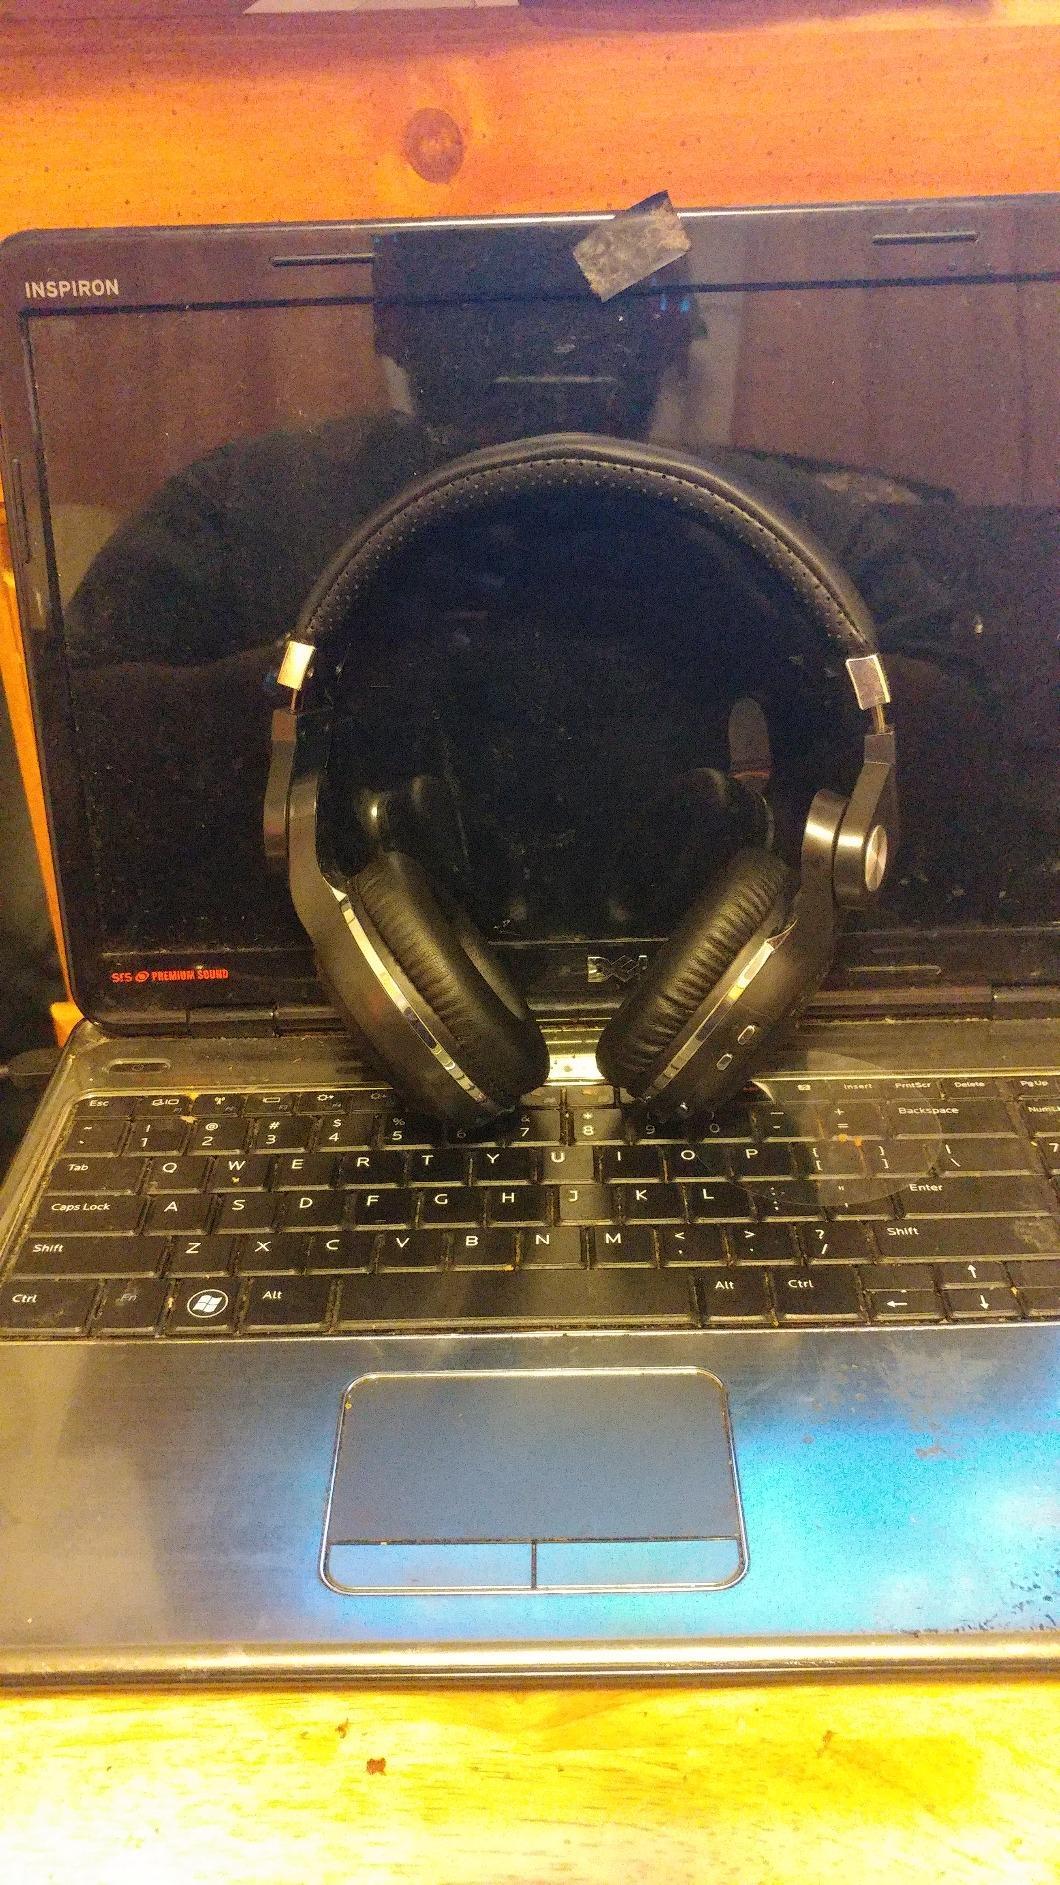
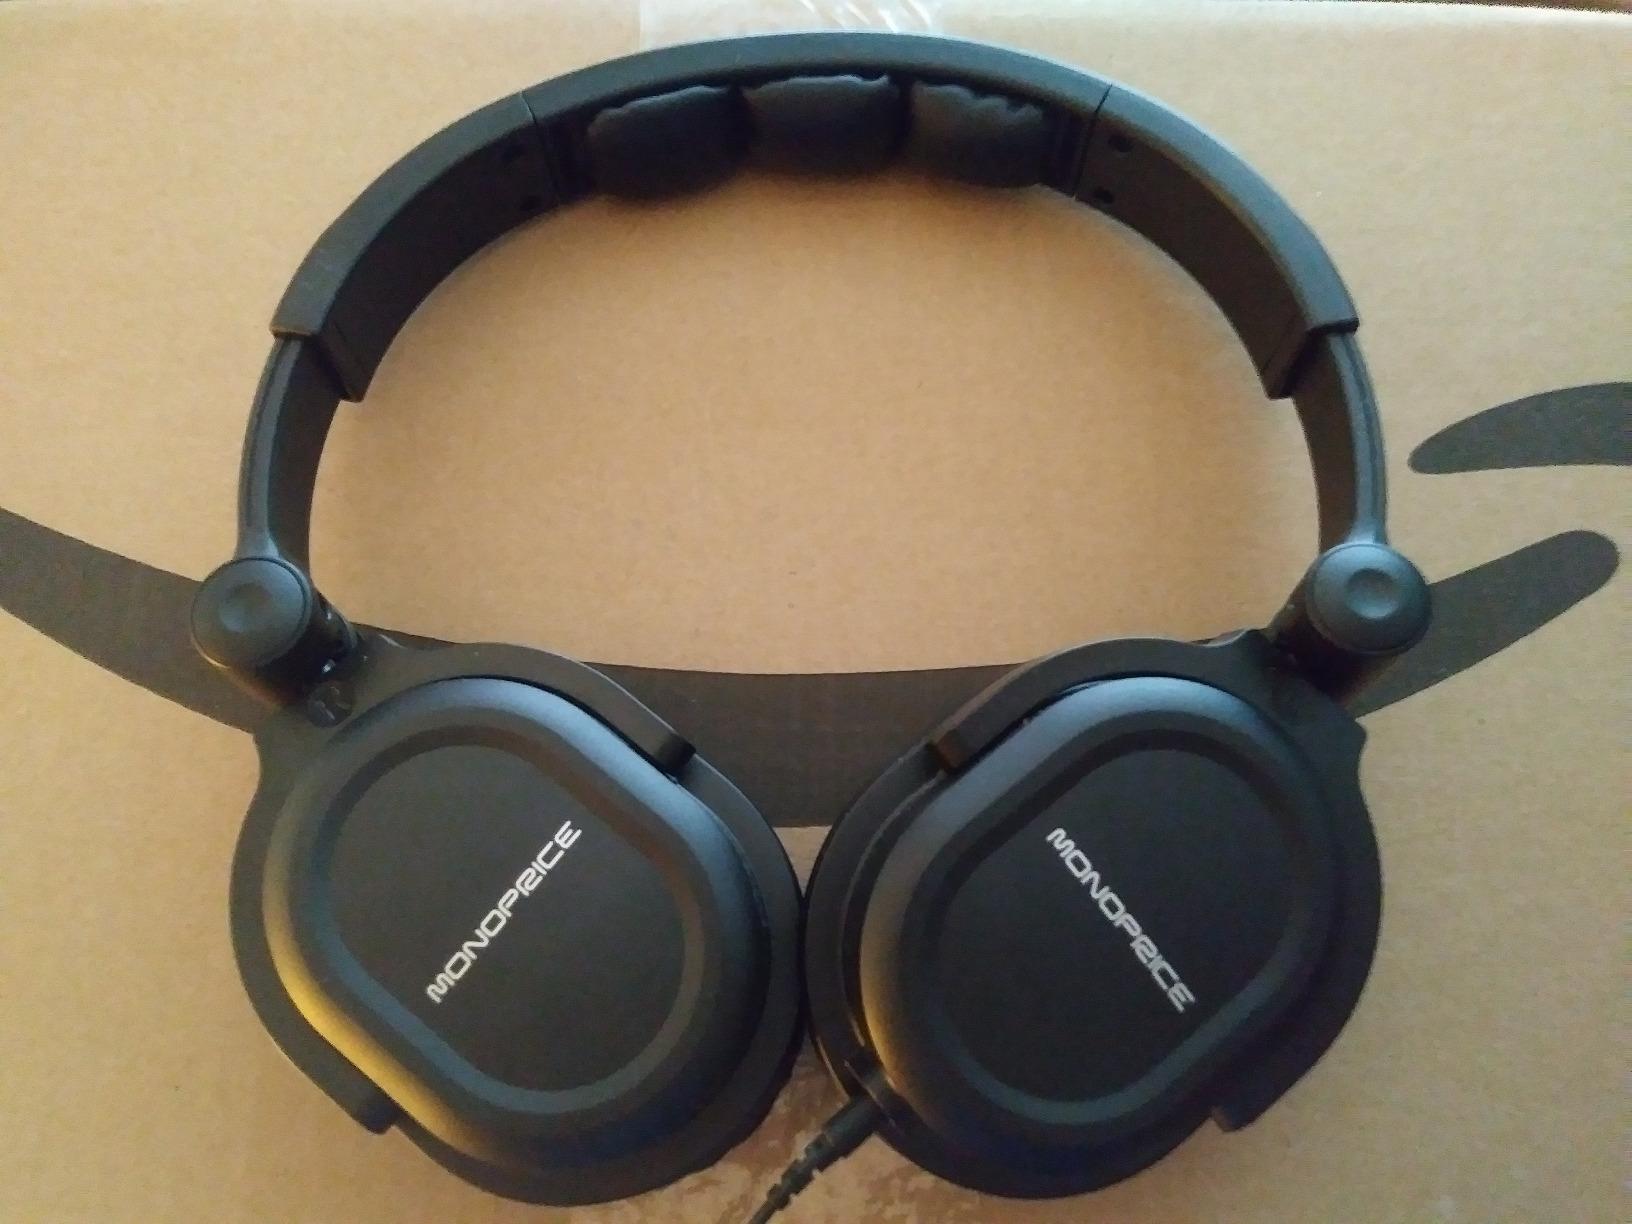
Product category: headphones
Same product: no